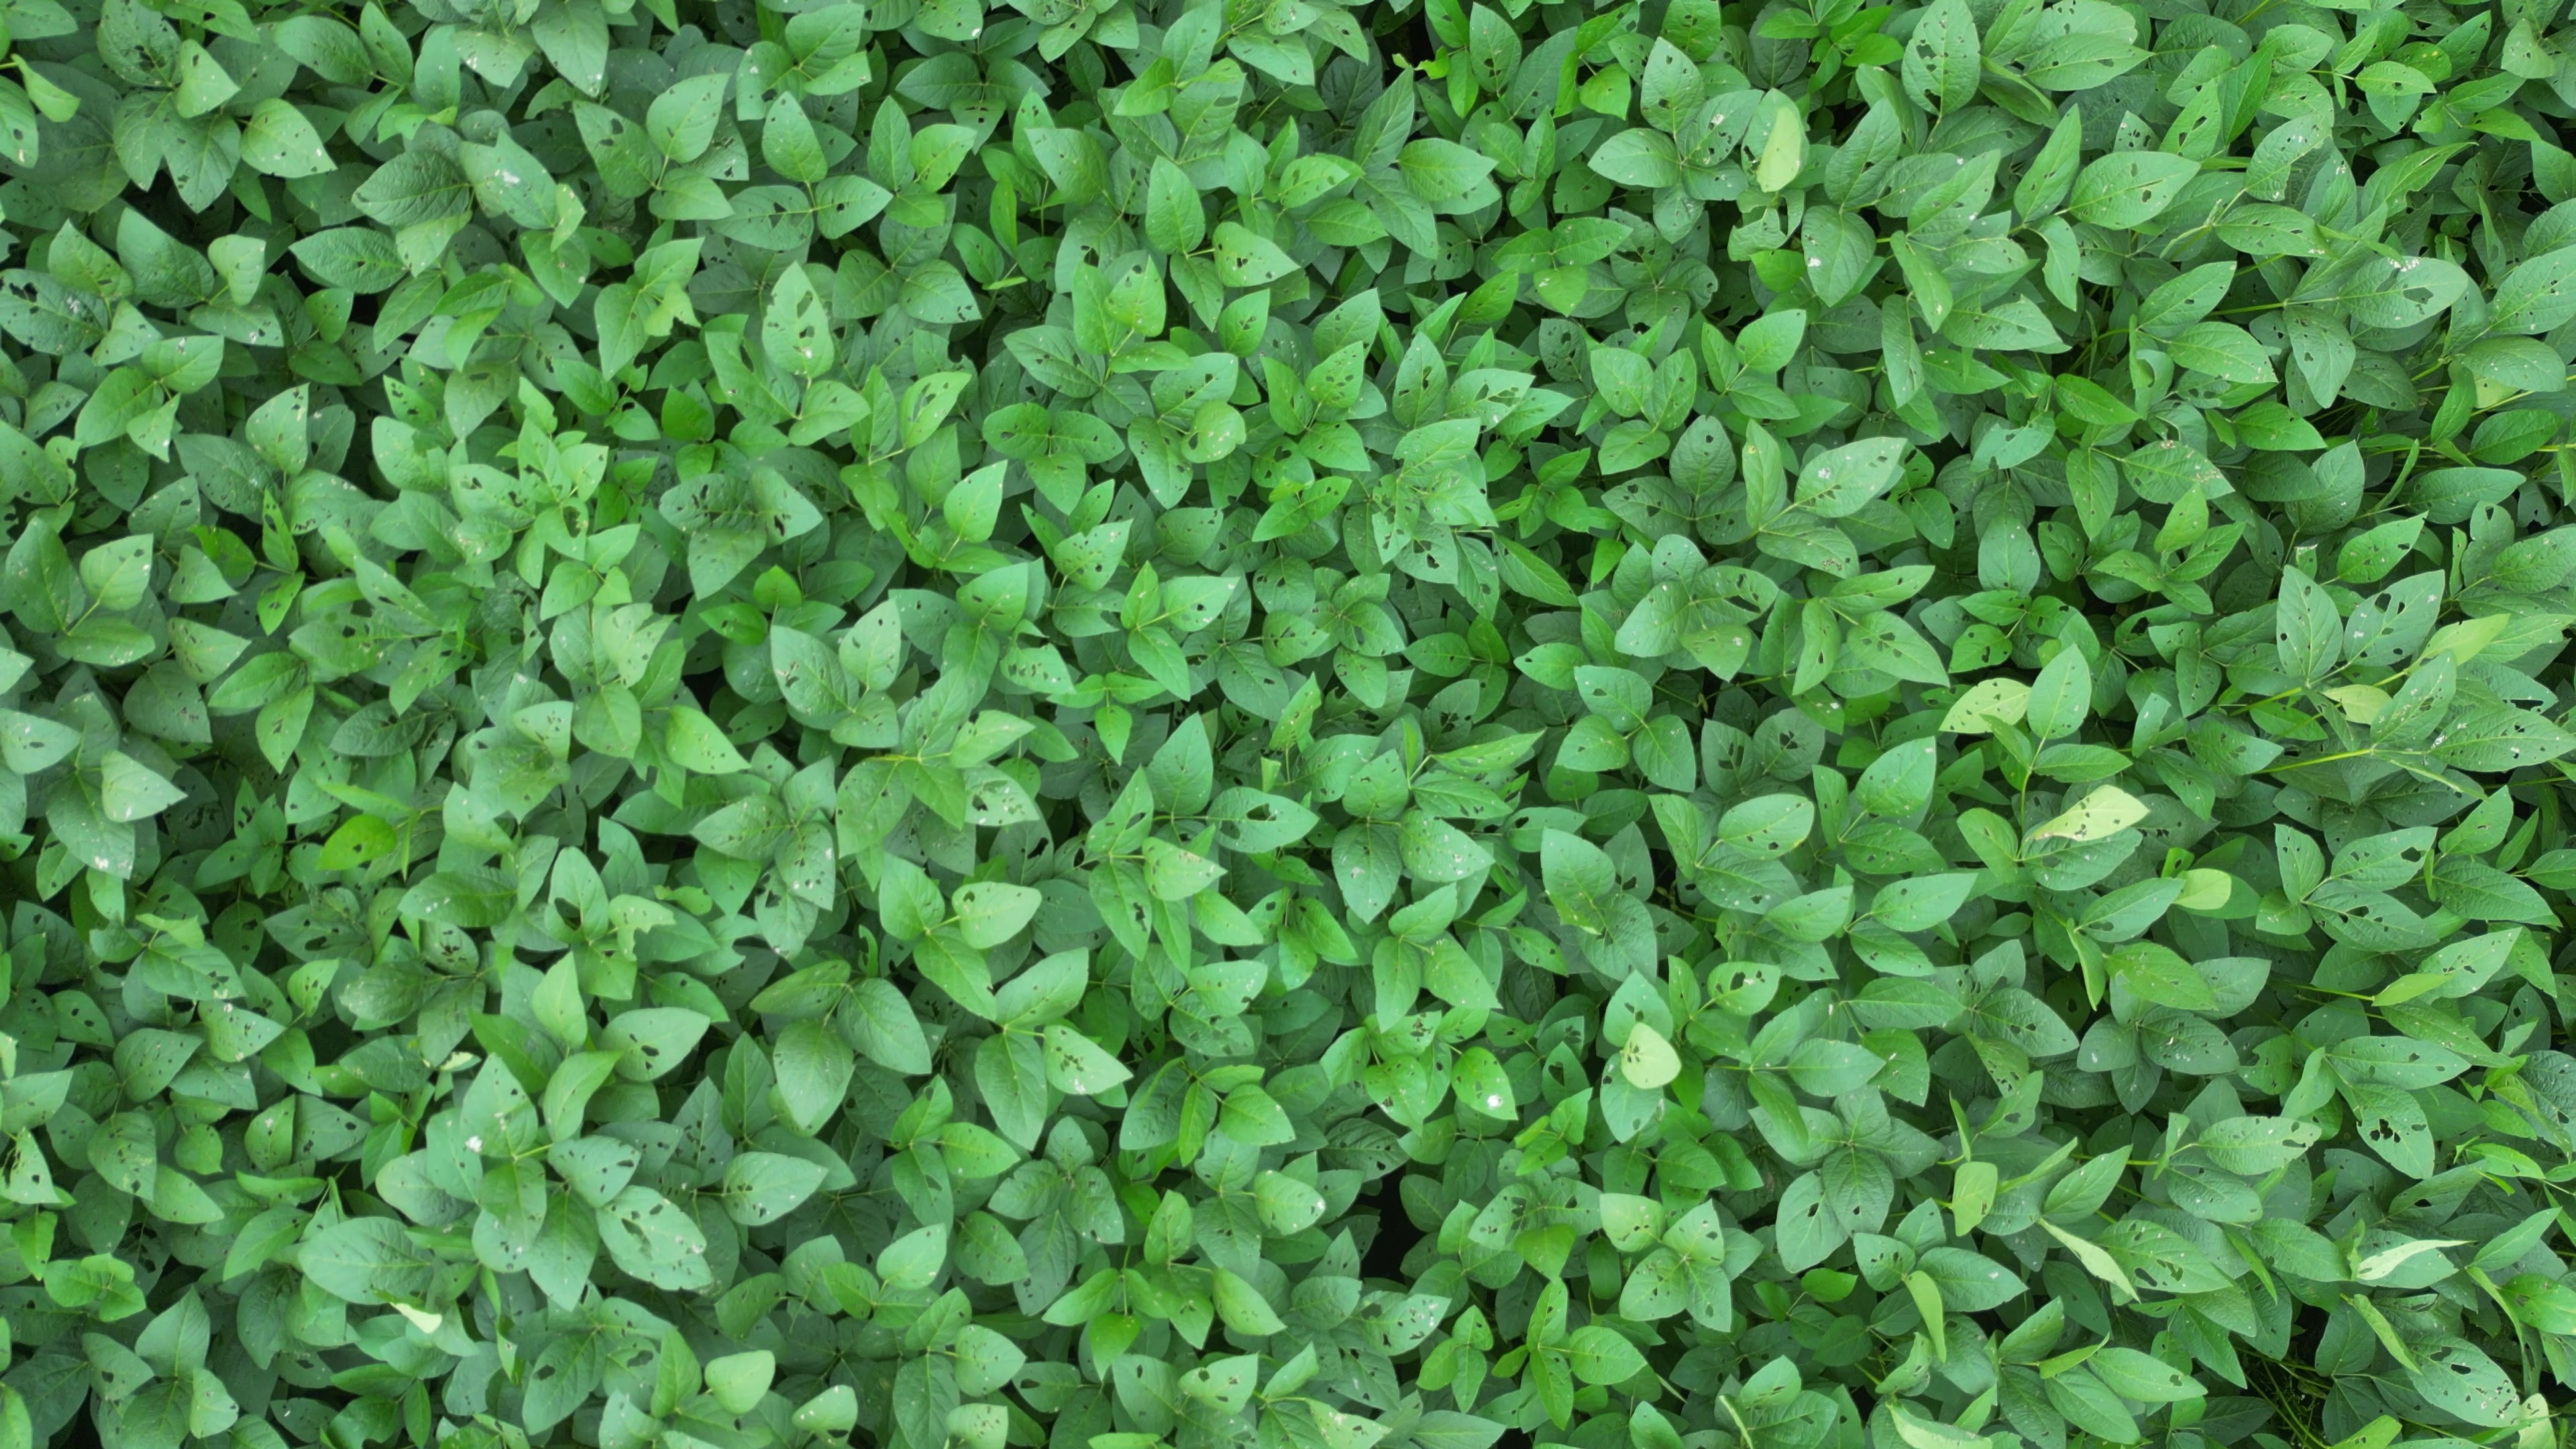
Label: Semilooper_Pest